Antonio Di Salvo

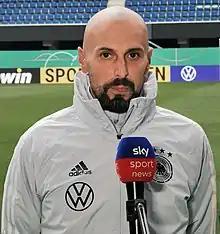
Di Salvo in 2021

Antonio Di Salvo (born 5 June 1979) is a German football manager and former forward. He is the manager of the Germany U21 national team.